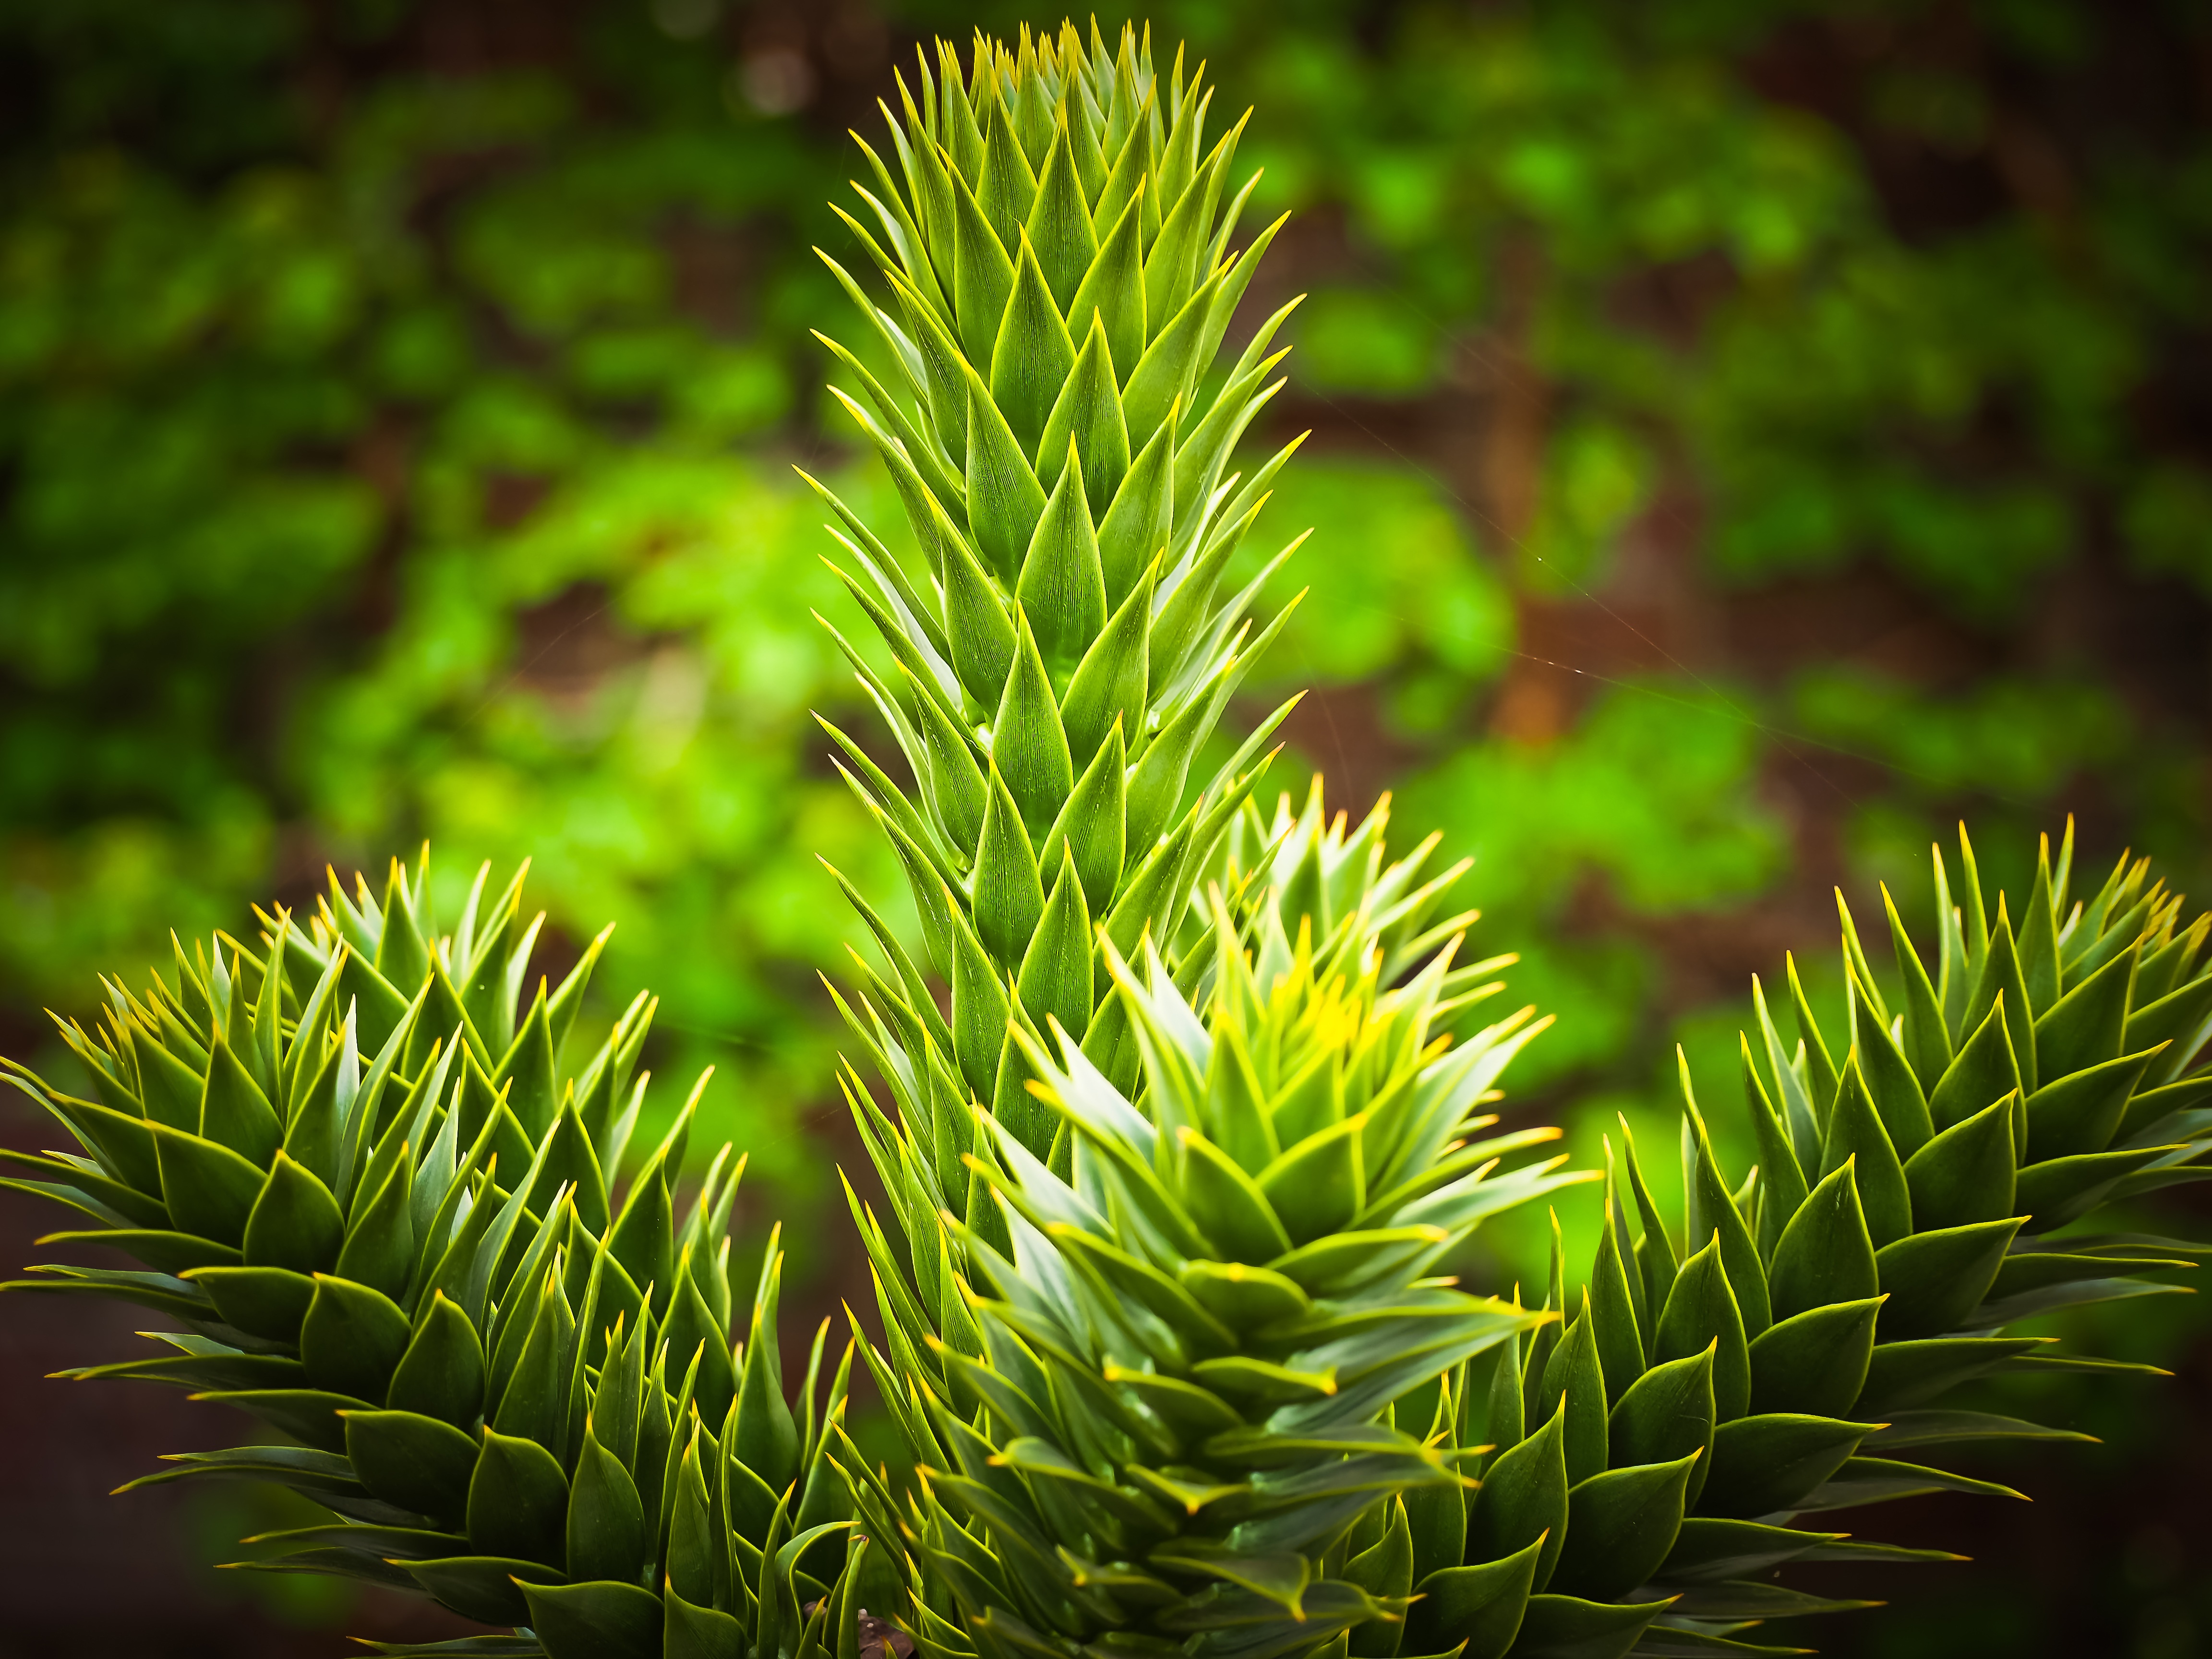
tree, nature, grass, branch, prickly, plant, leaf, flower, green, palm, botany, fir, close, flora, conifer, holly, spruce, vegetation, periwinkle, larch, ecosystem, spur, macro photography, ornamental plant, flowering plant, spiny, arancarie, grass family, plant stem, woody plant, land plant, arecales